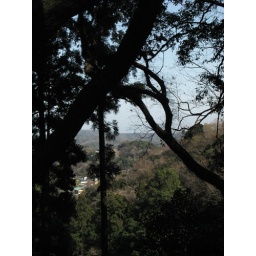
you can see the ocean in the distance from this mountain overlooking kamakura